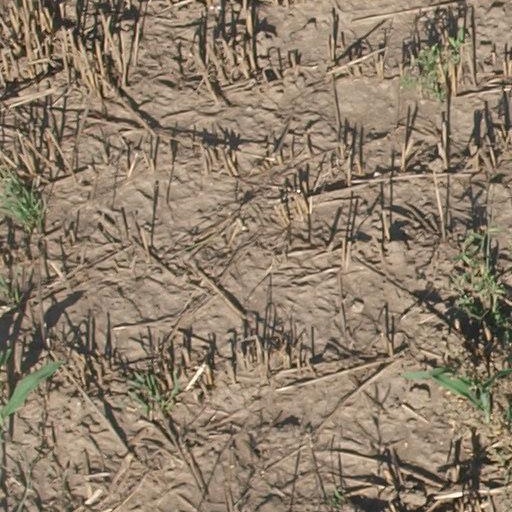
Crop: maize; corn